Political positions of Elizabeth Warren

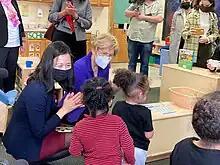
Warren and Boston Mayor Michelle Wu visit an Early Head Start program in Boston in 2022

In the 2008 book, "Health at Risk", in the chapter "Get Sick, Go Broke", Warren and Deborah Thorne wrote that "We approach the health care debates from a single perspective: maintaining the financial stability of families confronting illness or injury. The most obvious solution would be universal single-payer health care."